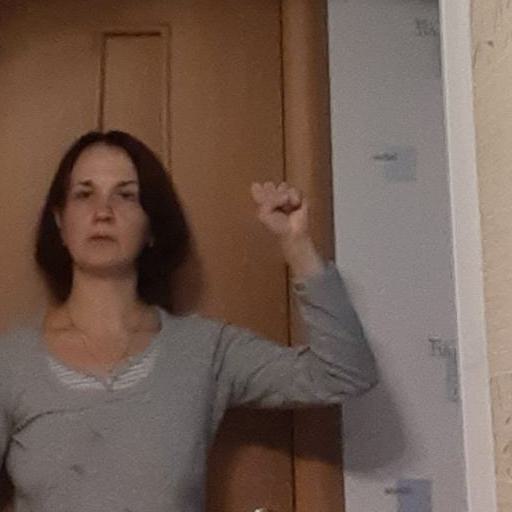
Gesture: fist